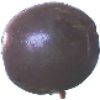
Label: Passion Fruit 1